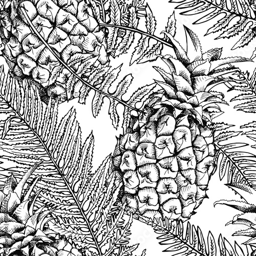
seamless pattern with the image of a pineapple and fern leaves .